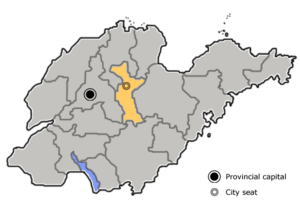
Zibo est une ville du centre de la province du Shandong en Chine. Elle a été constituée en 1949 par la fusion de Zichuan et Boshan. En 1954 elle a accueilli Zhangdian qui est devenue depuis son centre administratif. Elle est jumelée avec La Roche-sur-Yon en France.